The Kirkby Project

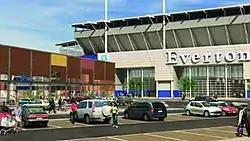

The Kirkby Project was a proposed new football stadium in Kirkby for Everton. The stadium, if built, would have replaced Goodison Park as Everton's home ground. The plan originated in 2006, was the subject of a Public Inquiry in December 2008, but was eventually rejected by central government in November 2009. The stadium had a planned all-seated capacity of 50,401 with a provision to be expanded to 60,000.